Ludwig Jungermann

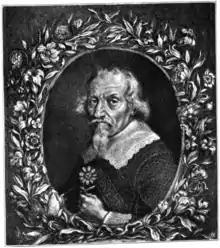
Ludwig Jungermann

Ludwig Jungermann (4 July 1572 – 7 June 1653) was a German botanist and physician.